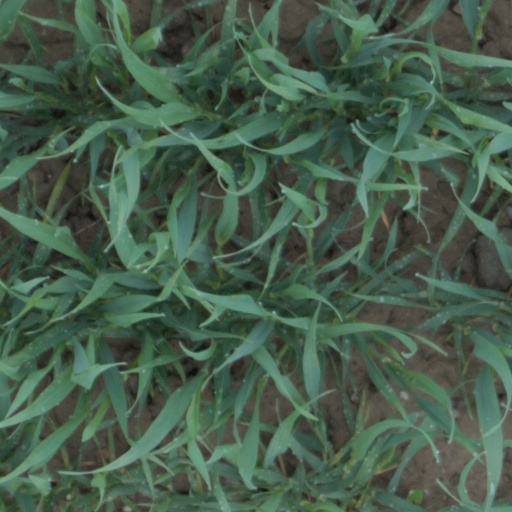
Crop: wheat